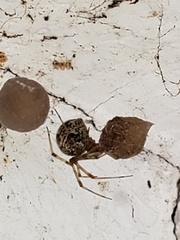
Species: Parasteatoda_tepidariorum